Kansai International Airport

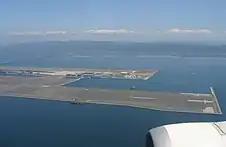
Second phase of Kansai International Airport under construction

The airport was at its limit during peak times, owing especially to freight flights, so a portion of Phase II expansion—the second runway—was made a priority. Thus, in 2002, believing that the sinking problem was almost over, the airport operators started to construct a second runway and terminal.